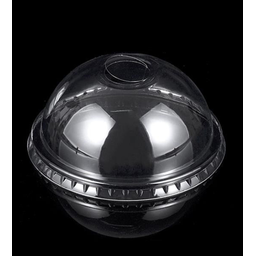
Label: plastic